Chris Williams (wide receiver)

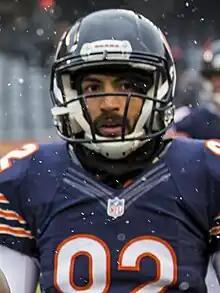
Williams with the Chicago Bears in 2014

Chris Williams (born September 16, 1987) is an American former professional football wide receiver of the Canadian Football League (CFL). He played college football at New Mexico State. Williams was signed by the Miami Dolphins as an undrafted free agent in 2009. He made his professional debut for the Hamilton Tiger-Cats (CFL) in 2011. Williams was also a member of the Cleveland Browns, New Orleans Saints, Chicago Bears, Ottawa Redblacks, BC Lions and Montreal Alouettes.